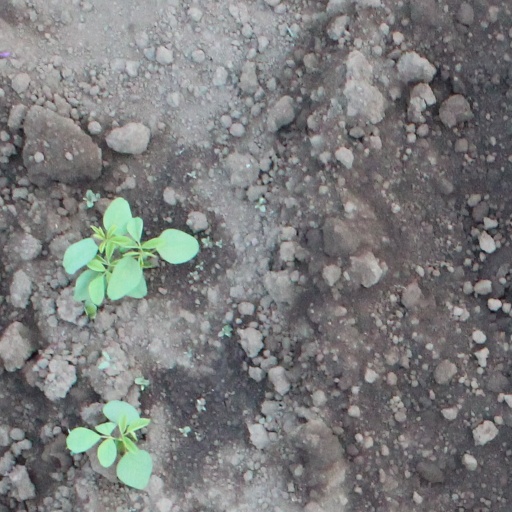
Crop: soybean